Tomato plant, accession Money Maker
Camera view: tilt-top (135 deg); turntable rotation: 300 degrees
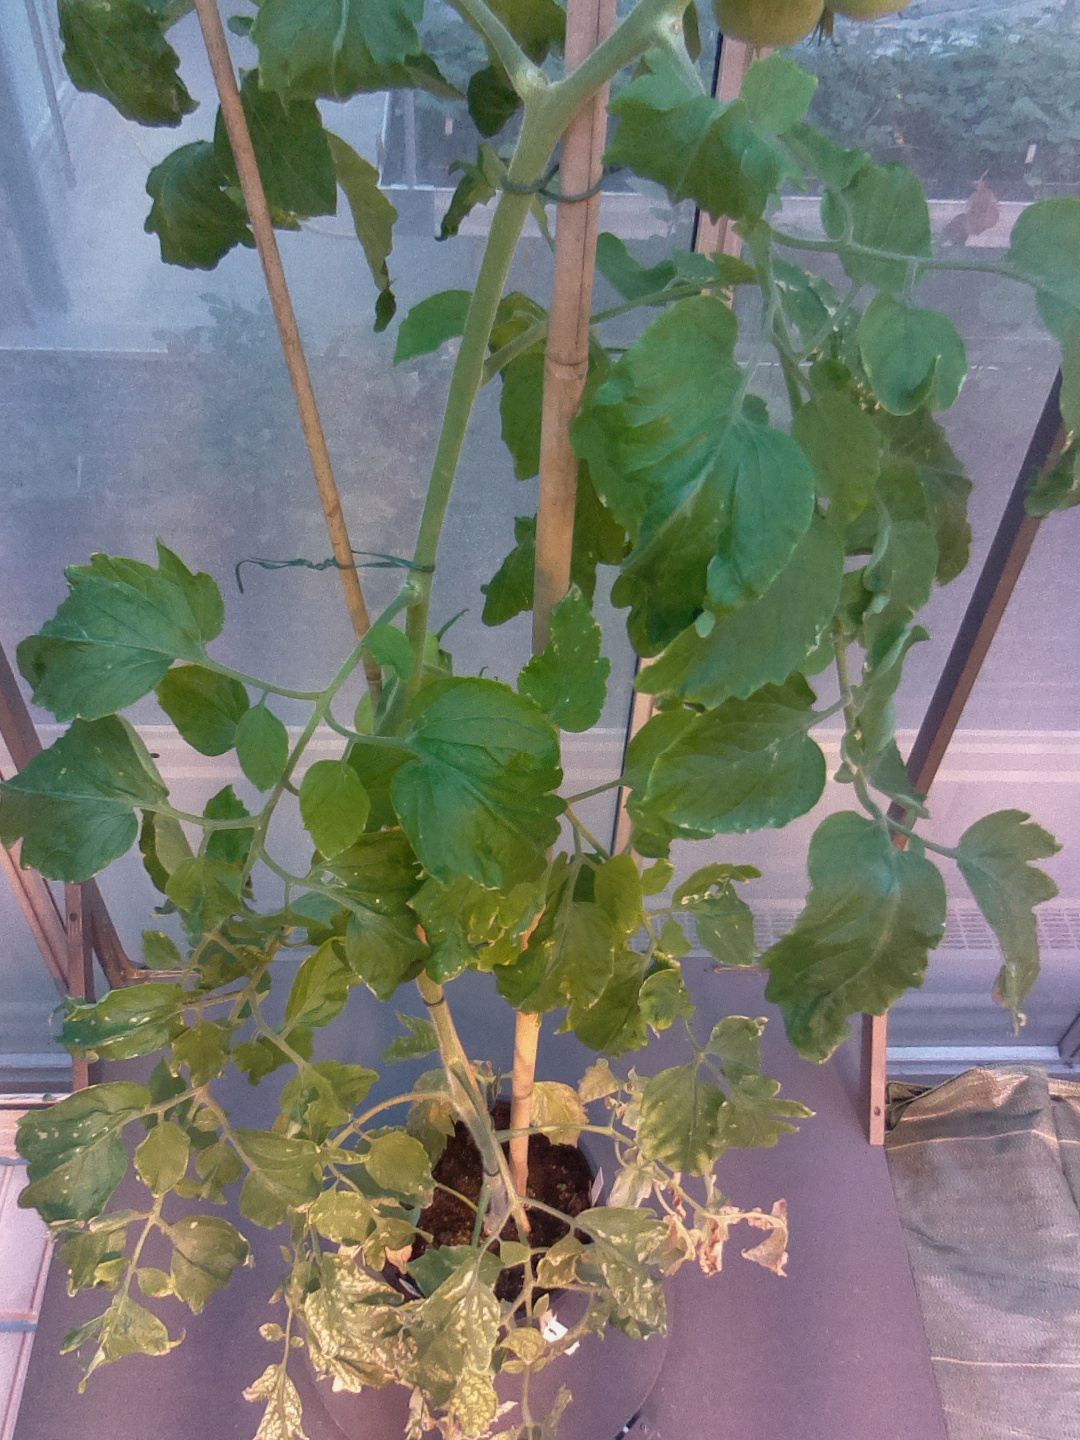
BBCH growth stage 77: 70%-80% of final fruit size